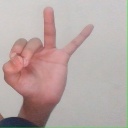
अक्षर: ण